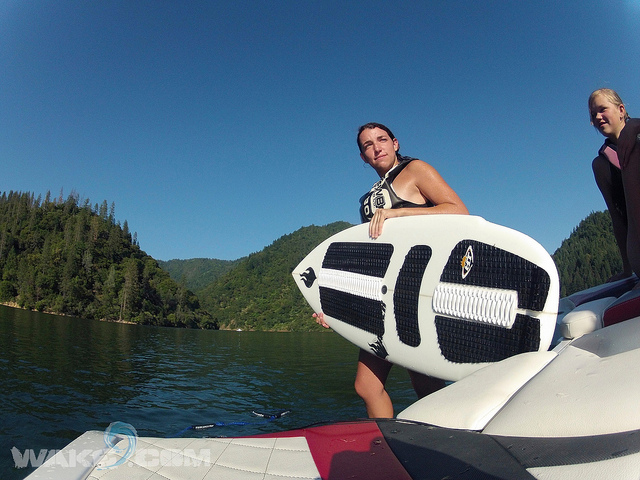
A pretty woman holding a boogie board while standing on a boat.

A girl standing on the back of a boat with a knee board.